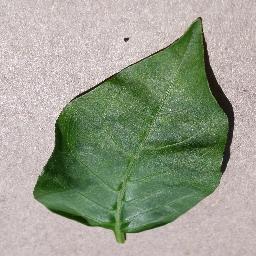
Label: Pepper,_bell___healthy